Munich–Rosenheim railway

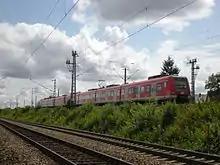
S4 between Trudering and Gronsdorf

Bayerische Oberlandbahn has operated the services of the "E-Netz Rosenheim", which includes the Munich–Salzburg, Munich–Kufstein and Munich–Holzkirchen–Rosenheim routes, under the brand name of Meridian since 15 December 2013. The traffic was intended to be operated with new Stadler FLIRT 3 sets from the start. Due to technical defects and lack of safety approvals until May 2014, the old trains were partly replaced by Silberling coaches of Deutsche Bahn, double-deck cars of Metronom and "CityShuttle" (push–pull) sets of the Austrian Federal Railways. The hourly trains from Salzburg run during the day between Rosenheim and Munich East without stopping. A following train runs from Kufstein to Munich Hauptbahnhof serves all stations between Rosenheim and Grafing.